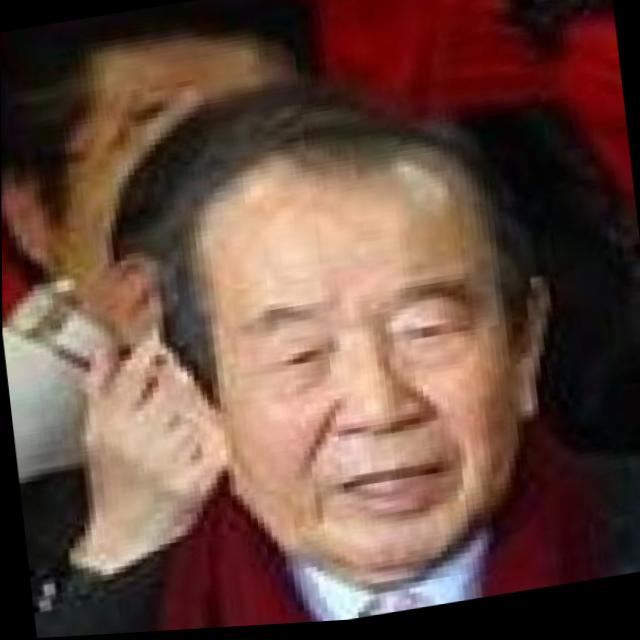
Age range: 45-64